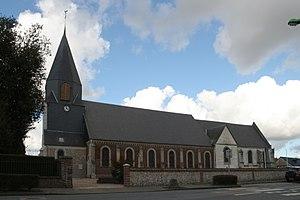
Église Notre-Dame de La Remuée.
La Remuée est une commune française située dans le département de la Seine-Maritime en région Normandie.